Altona–Blankenese railway

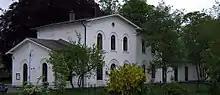
Former station building in "Klein Flottbek"

The Altona–Blankenese railway is a railway line to the west of Hamburg. It starts at the Altona station and runs through Othmarschen to Blankenese station. This section of line was opened in 1867. 16 years later the line was extended to Wedel. It is now used by the S1 line of the Hamburg S-Bahn and was part of the first electrified suburban railway in Germany.